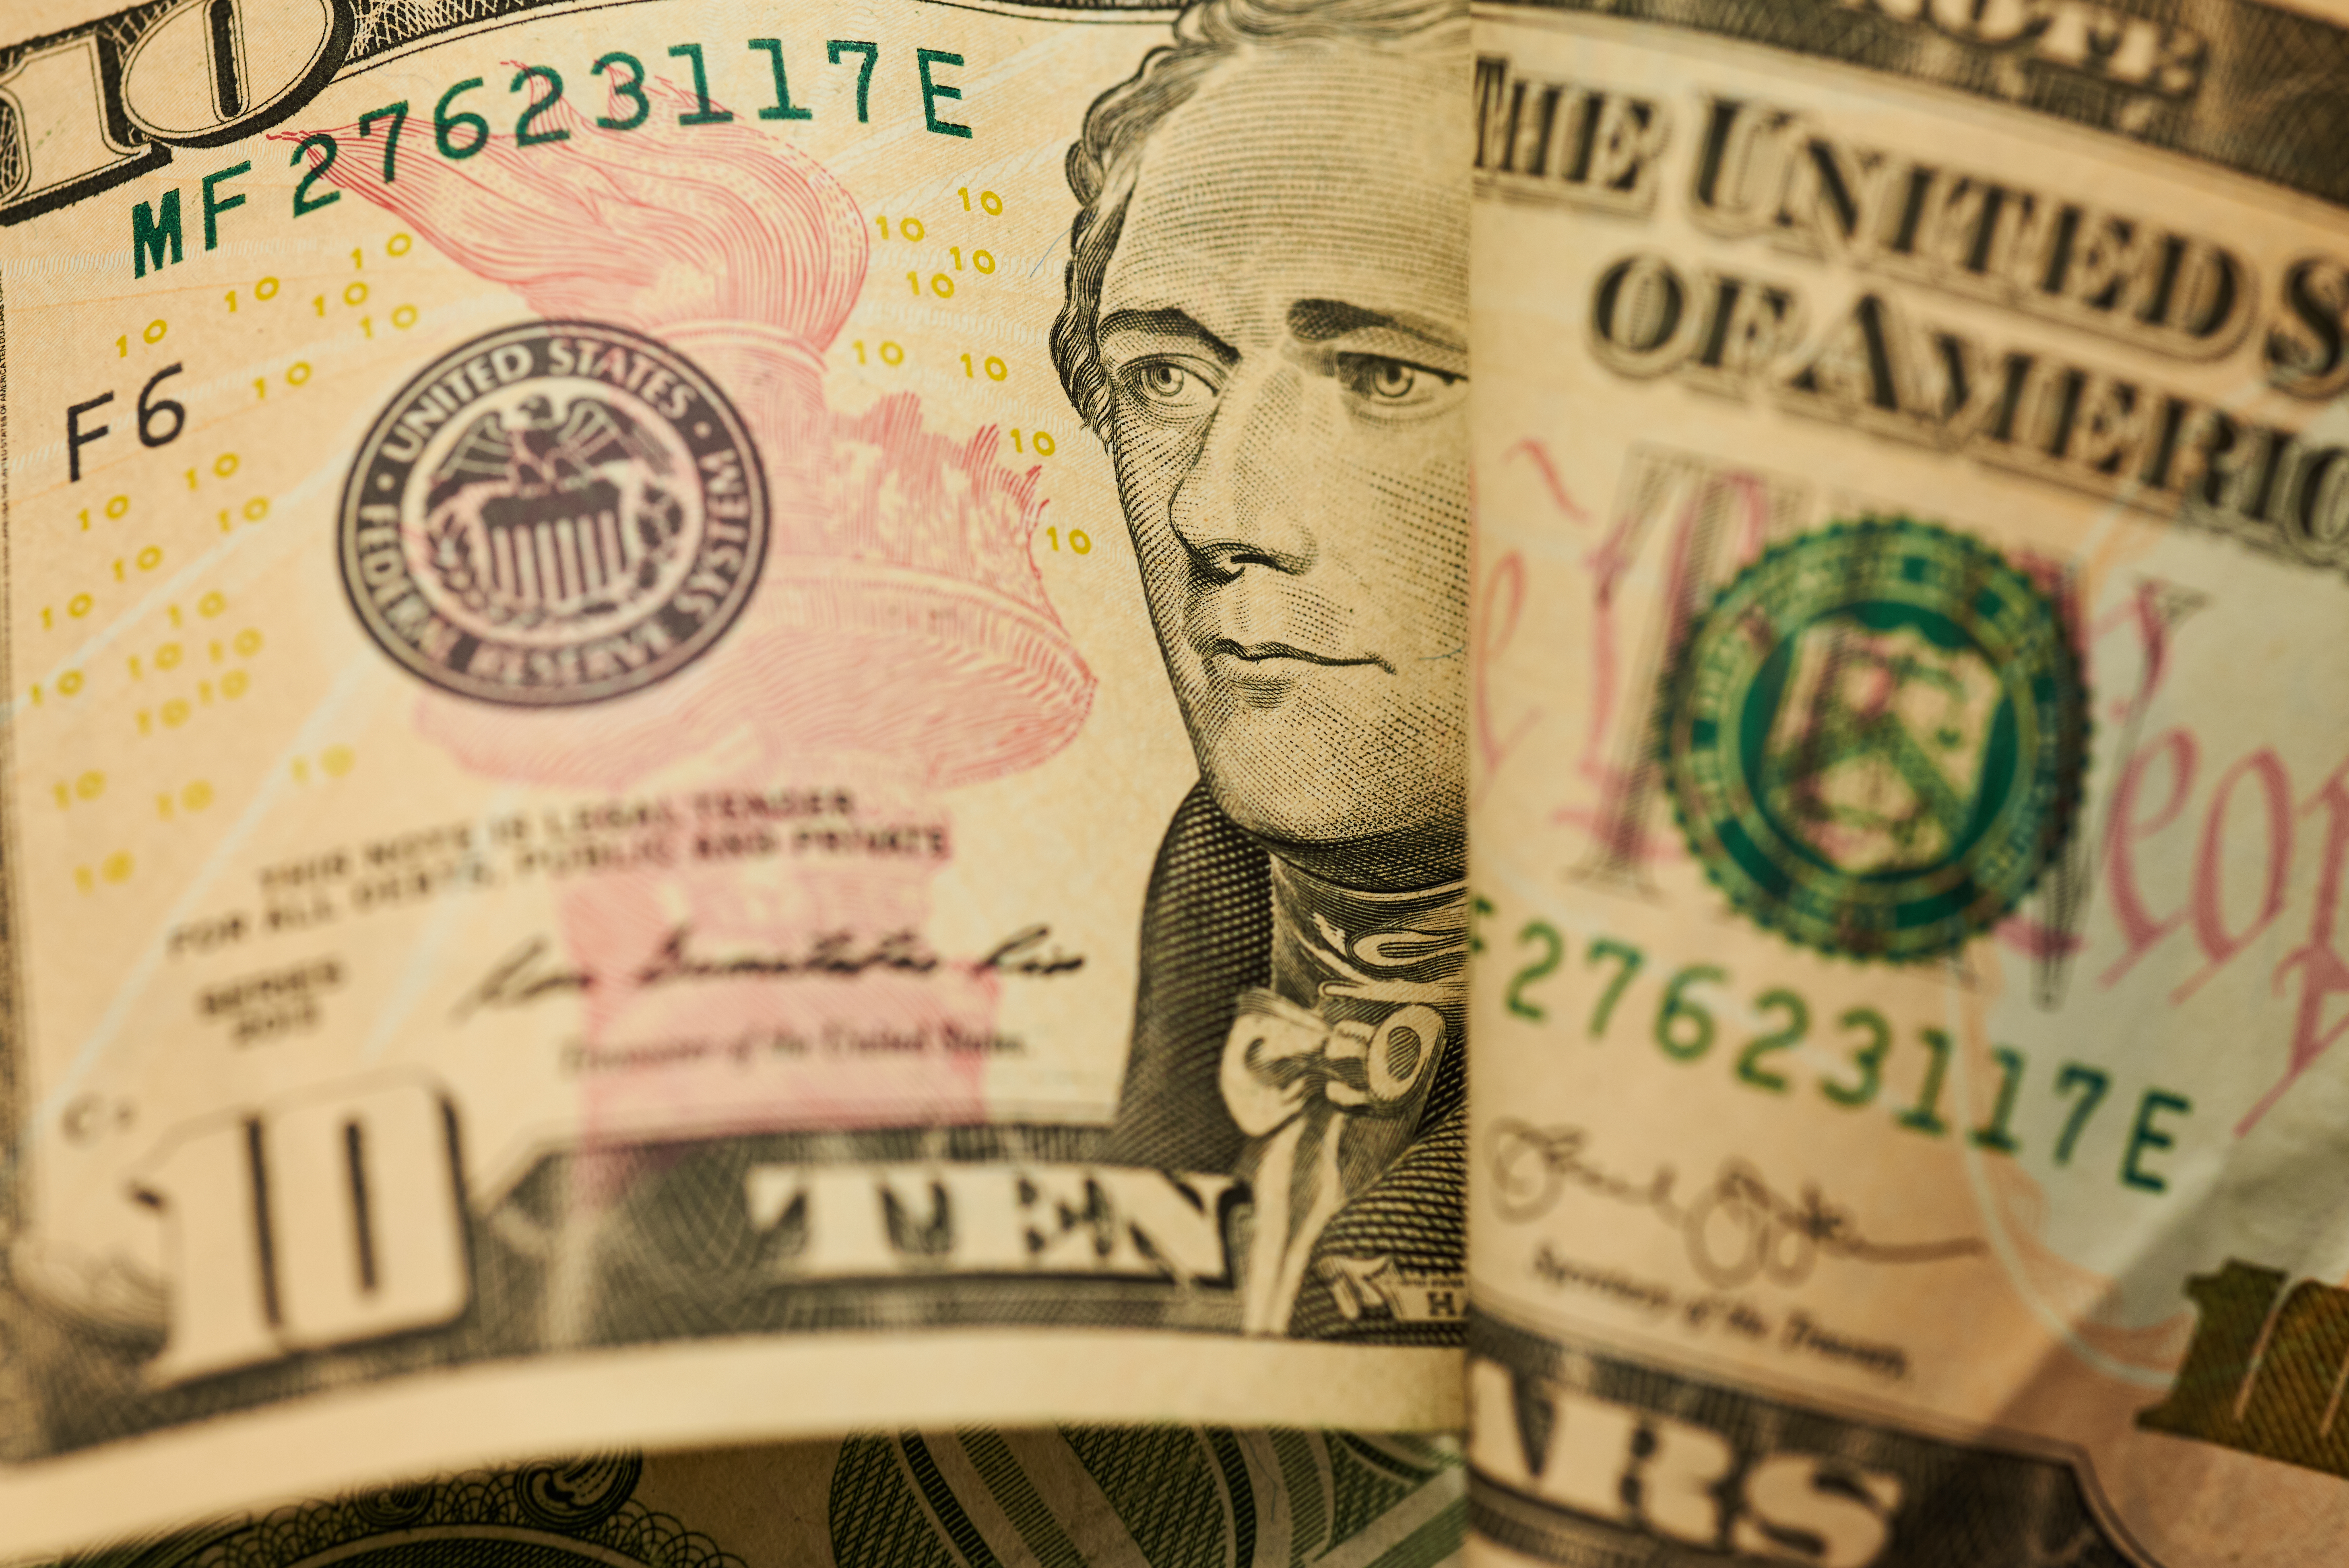
money, cash, currency, banknote, dollar, paper, forehead, saving, money handling, paper product, font, stock photography